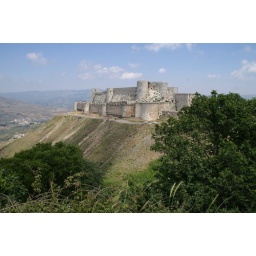
Crac des Chevaliers, an enormous crusader castle in the mountains near the Lebanese border